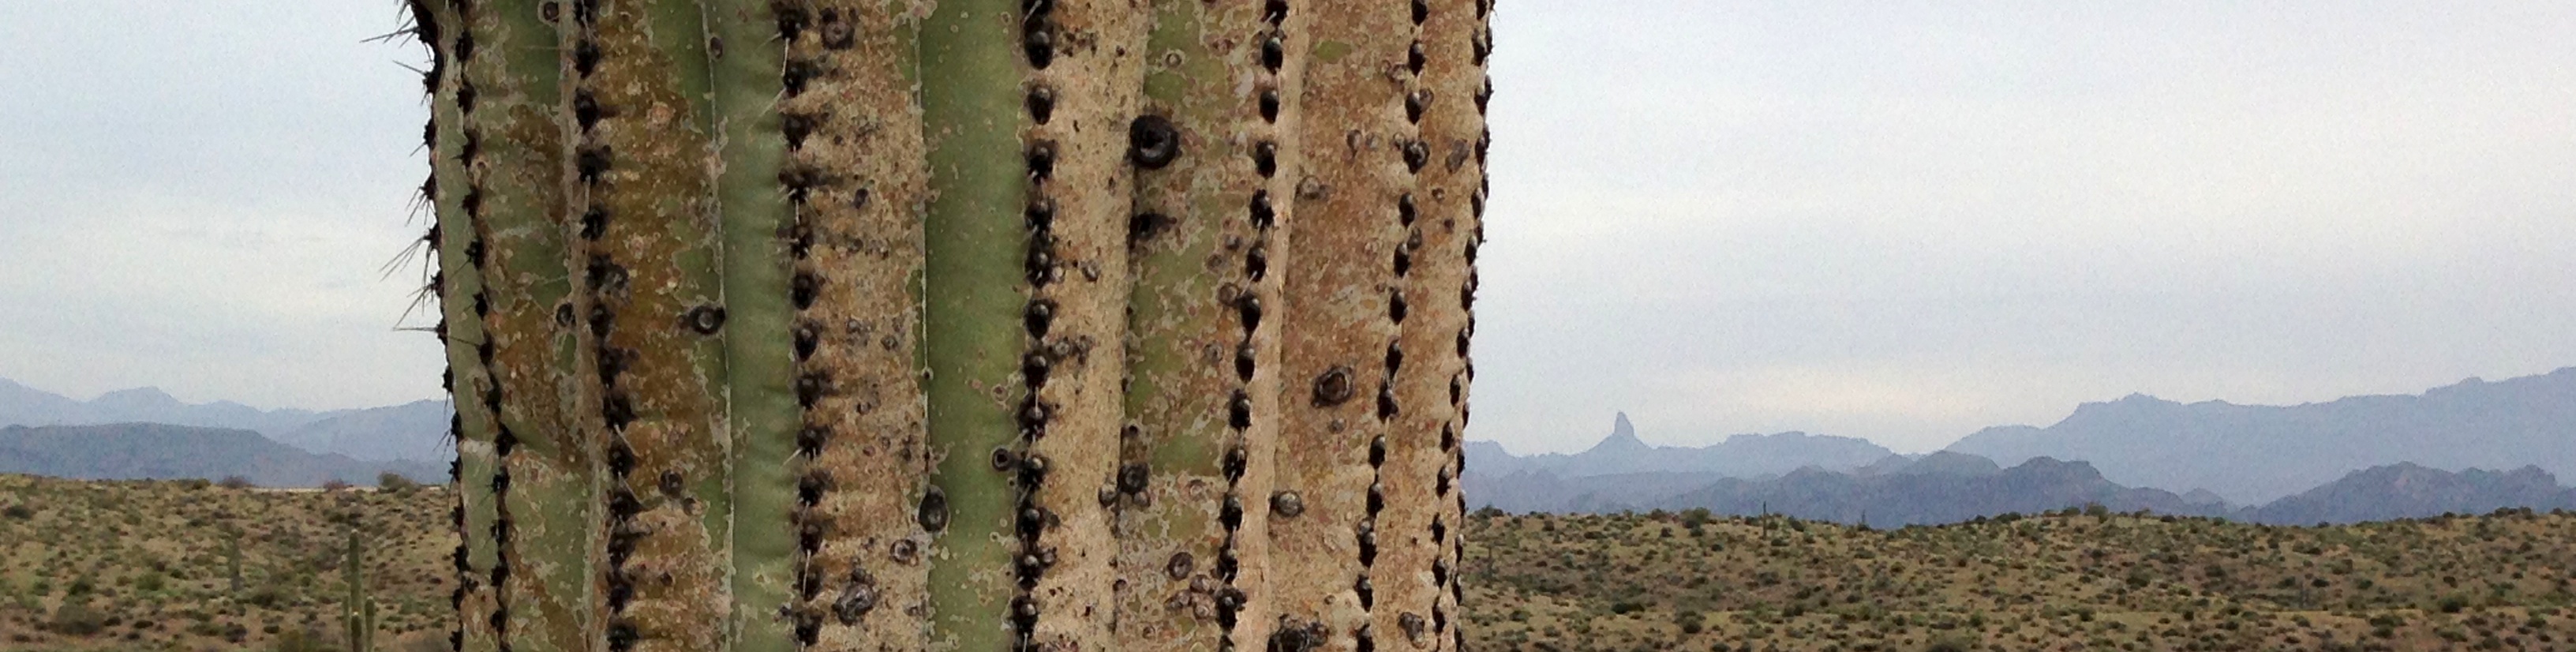
tree, cactus, plant, desert, trunk, 2014365, ecosystem, flowering plant, biome, woody plant, land plant